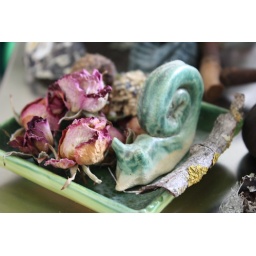
roses my pa gave me to welcome me home from costa rica in 08